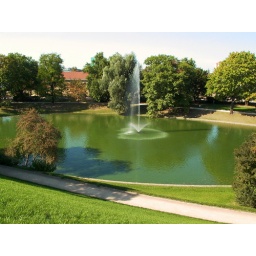
Just in the near of the &amp;quot;Zwinger&amp;quot; in Dresden (Germany) this &amp;quot;Symphony in Green&amp;quot; with white, yellow and blue &amp;quot;chords&amp;quot;.